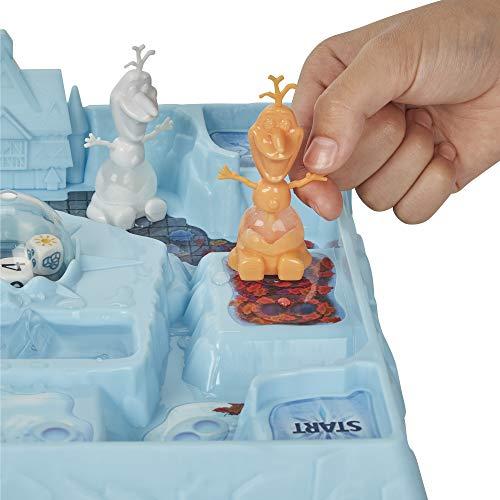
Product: Trouble Game Olaf's Ice Adventure
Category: Toys & Games | Games & Accessories
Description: BE THE LAST OLAF REMAINING: The player with the last Olaf standing wins this edition of the Trouble game, inspired by the beloved Olaf character from Disney Frozen movies.
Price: $15.99
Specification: ProductDimensions:3.2x15.8x11.5inches|ItemWeight:1.42pounds|ShippingWeight:1.42pounds(Viewshippingratesandpolicies)|ASIN:B07MMP11S4|Itemmodelnumber:E6787|Manufacturerrecommendedage:6yearsandup